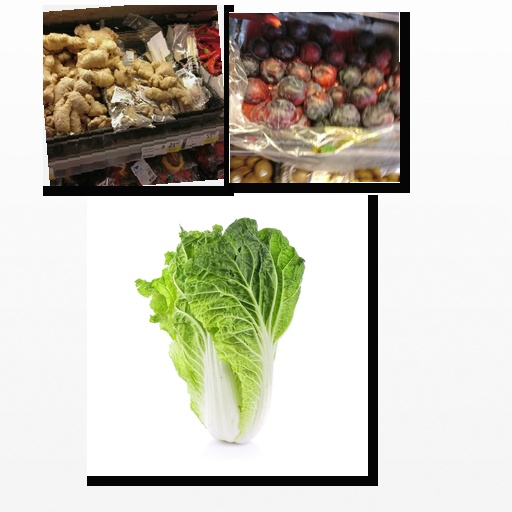
Food items: plum, ginger, cabbage